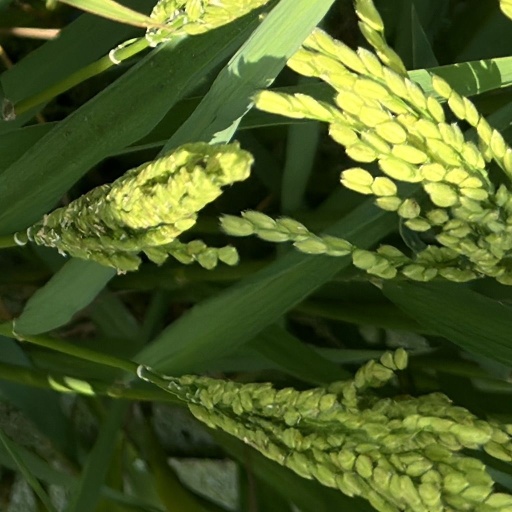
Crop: rice